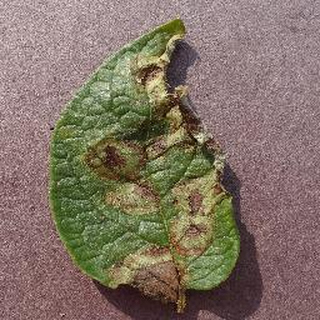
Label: potato_late_blight